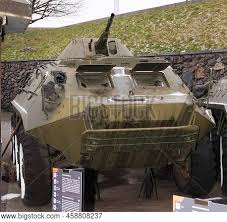
Label: BTR-60